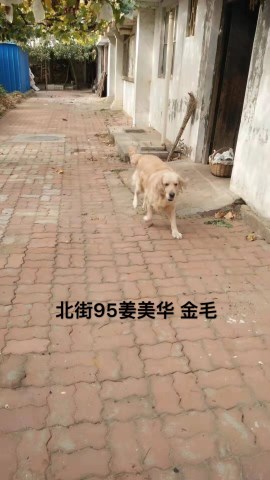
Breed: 5355-n000126-golden_retriever